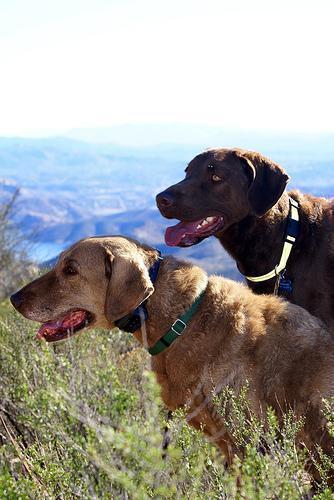
Chesapeake_Bay_retriever